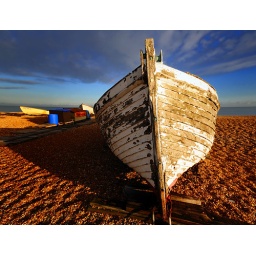
Old boat at deal beach in Kent, UK.